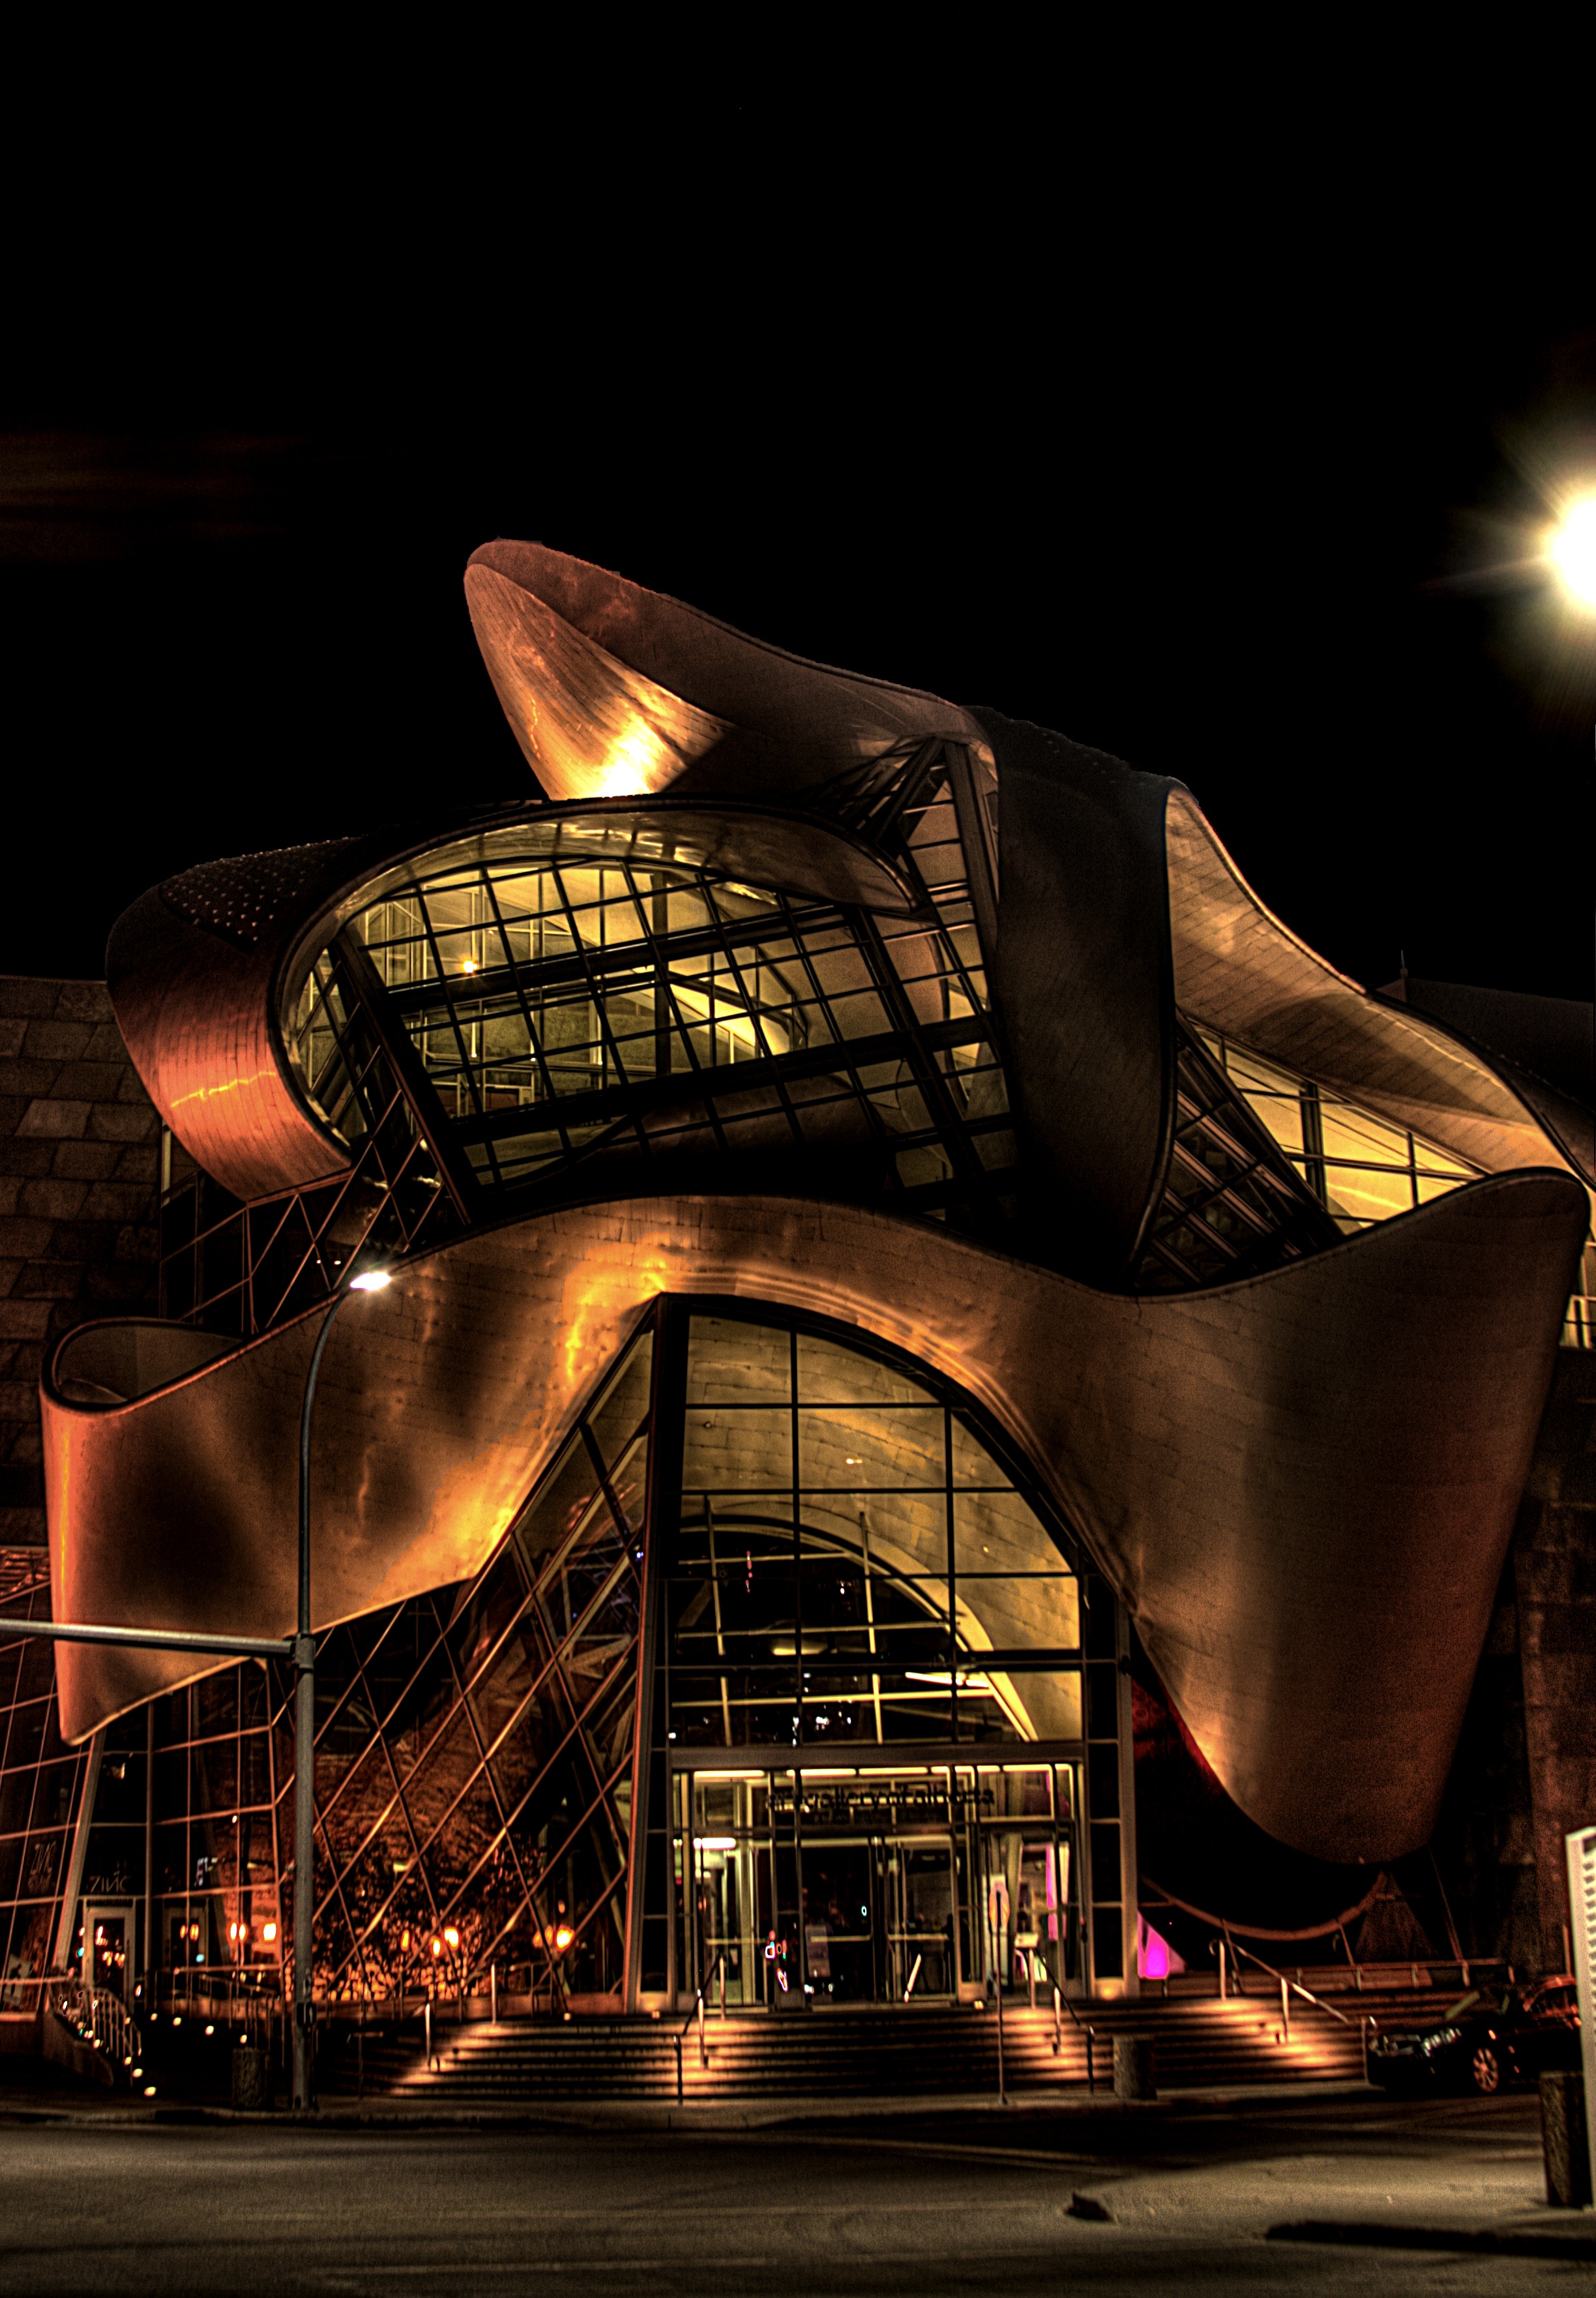
light, architecture, night, museum, darkness, lighting, modern, illuminated, theatre, stage, canada, exhibit, contemporary, alberta, edmonton, art gallery